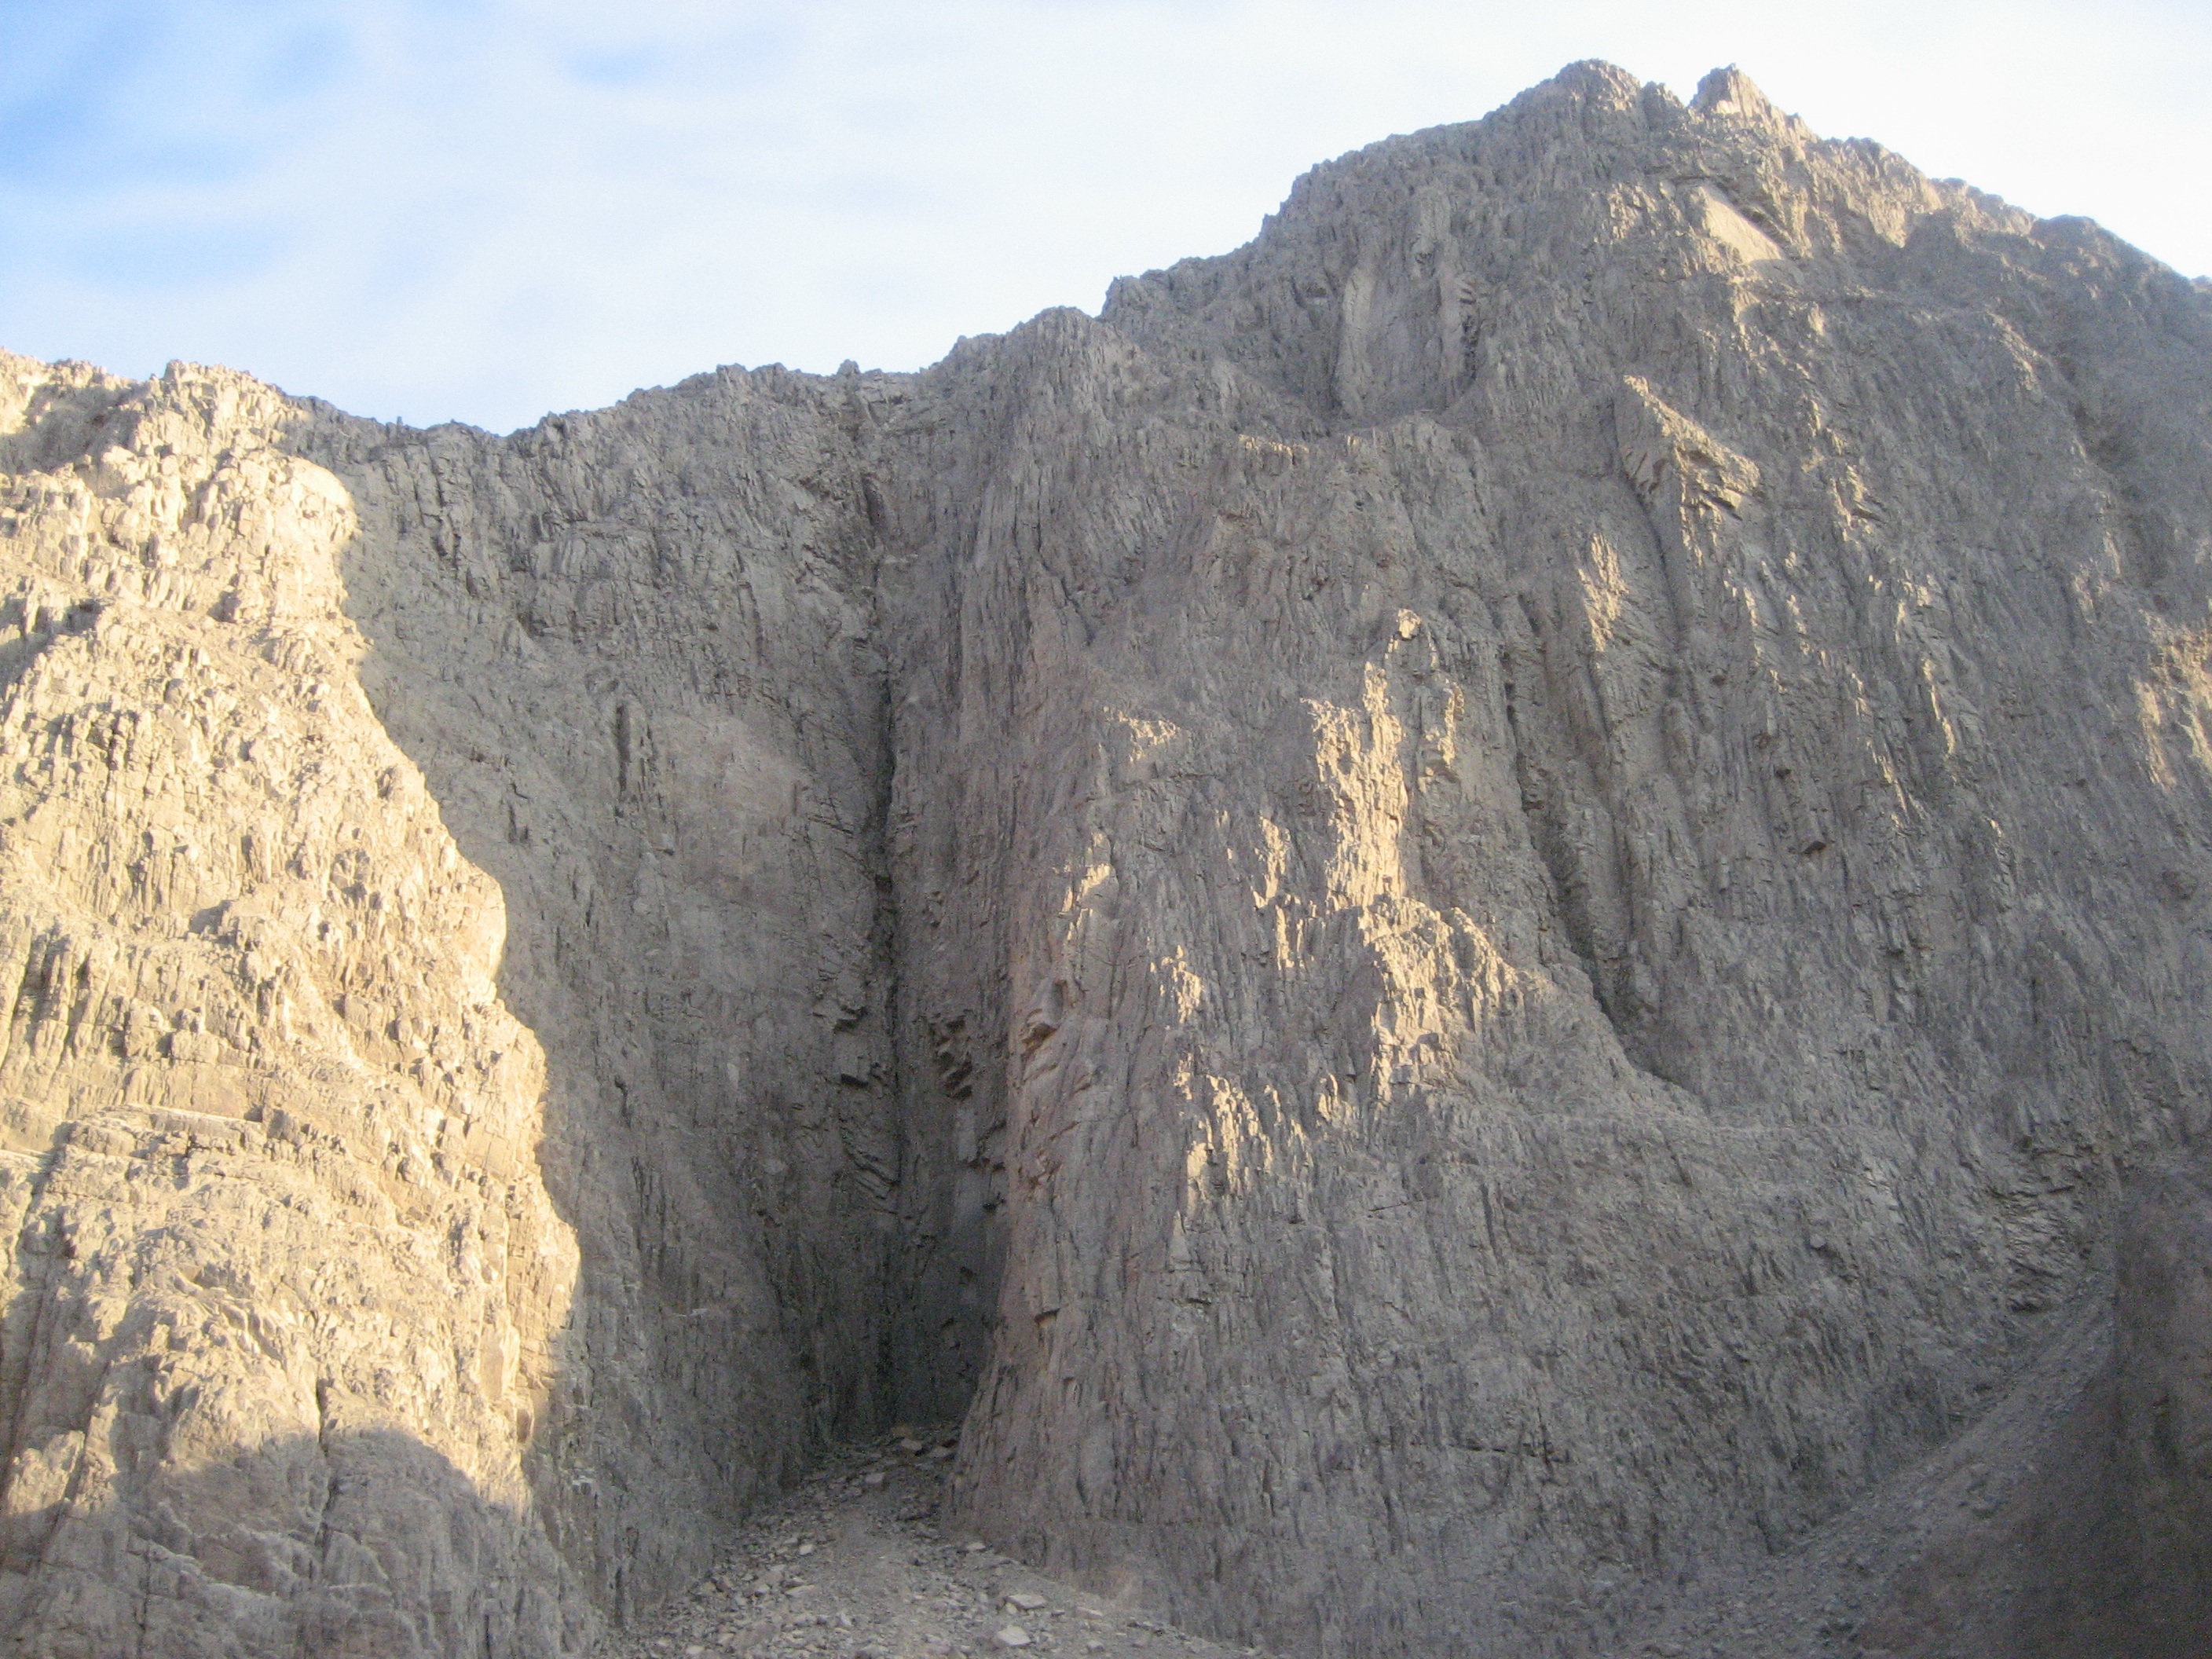
landscape, rock, mountain, desert, view, valley, mountain range, summer, formation, cliff, terrain, material, ridge, summit, rocks, geology, mountains, badlands, plateau, wadi, bedrock, the stones, ferie, rocky mountains, landform, geographical feature, mountainous landforms, geological phenomenon